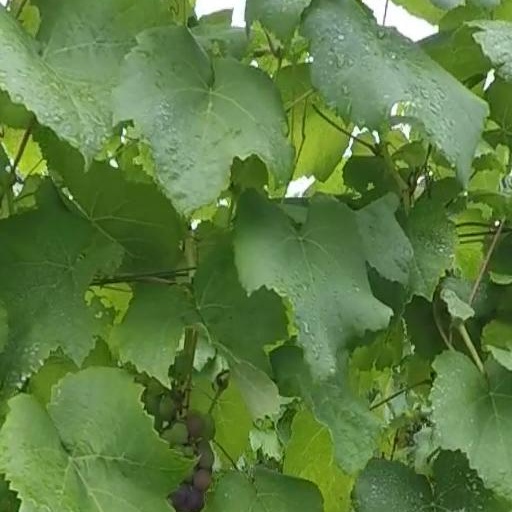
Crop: grape